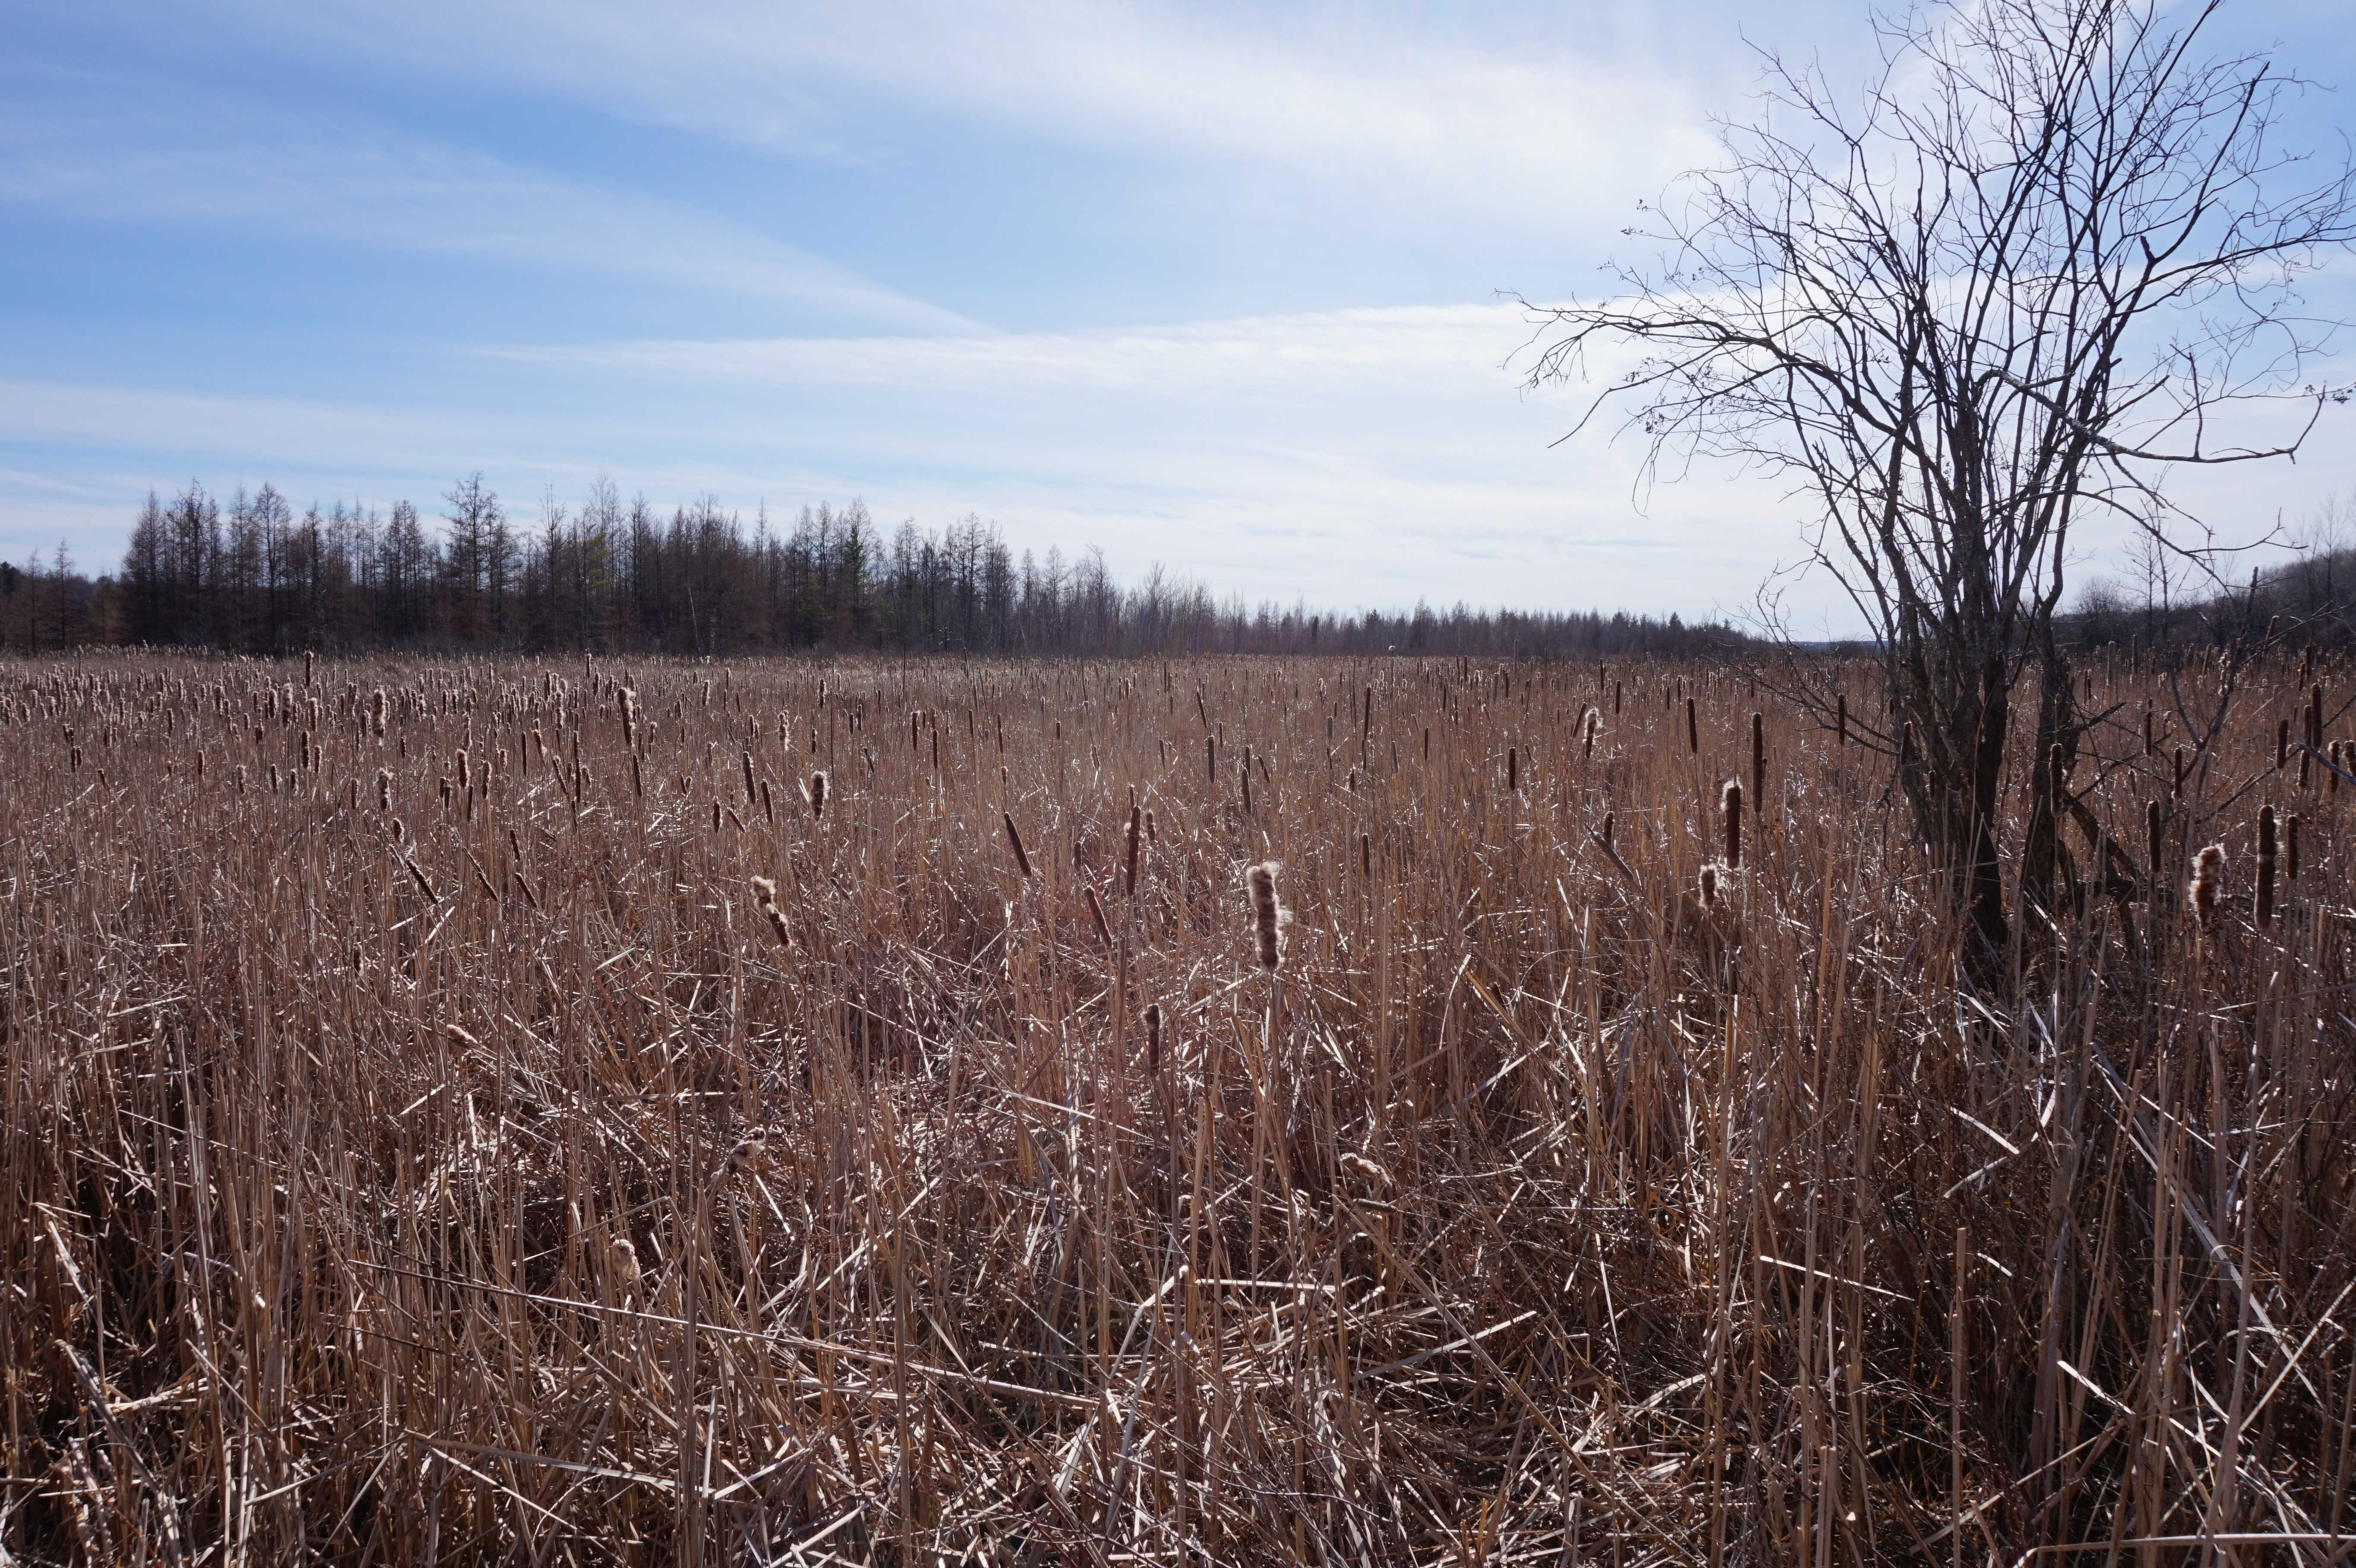
landscape, tree, nature, forest, grass, outdoor, marsh, wilderness, winter, plant, field, prairie, frost, spring, season, plain, grassland, wetland, bog, habitat, ecosystem, ottawa, steppe, rural area, natural environment, grass family, woody plant, phragmites